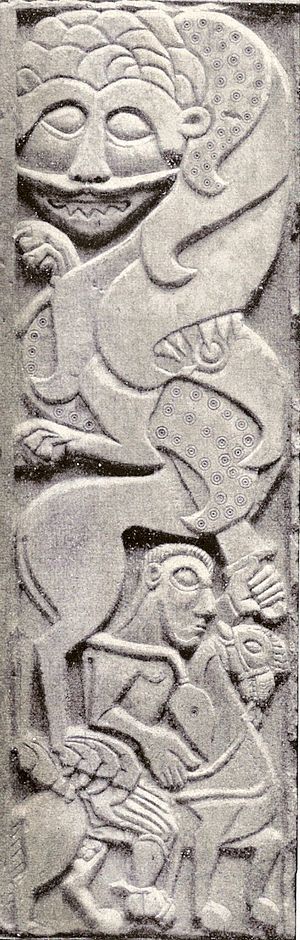
Aversa
Det normanniske relief med Skt. Georg og dragen i Aversas domkirke har tydelige rødder i vikingernes kunst.
Aversa er en by i provinsen Caserta, der indgår i regionen Campania i Italien. Indbyggertallet er 52.365. Byen ligger ca. 15 km nord for Napoli og fungerer i praksis som en forstad til denne, blandt andet huser den to fakulteter af Seconda università degli studi di Napoli. Egnen omkring Aversa er kendt for sin produktion af mozzarella-ost, lavet af bøffelmælk.